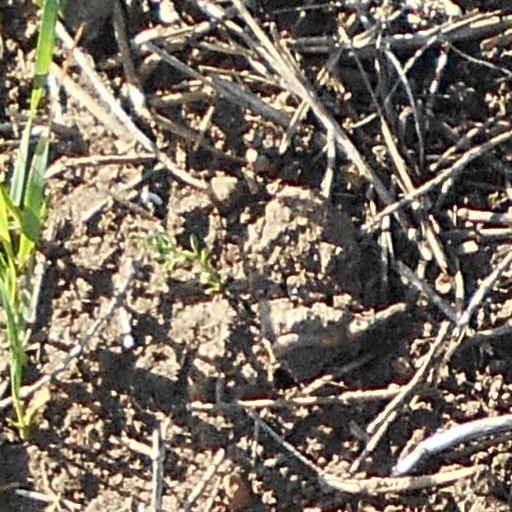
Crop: wheat